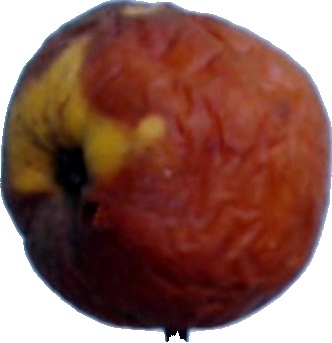
Label: apple_rotten_1